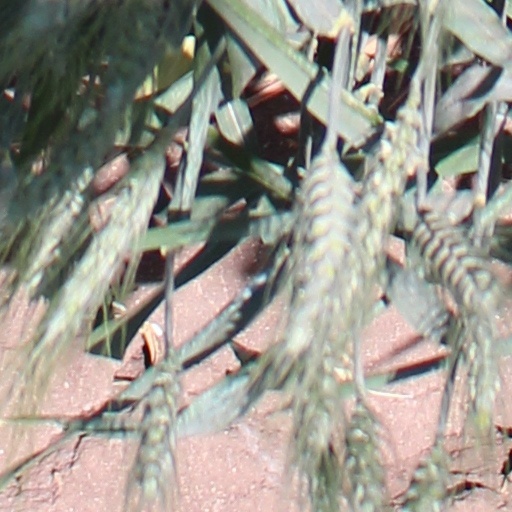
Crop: wheat